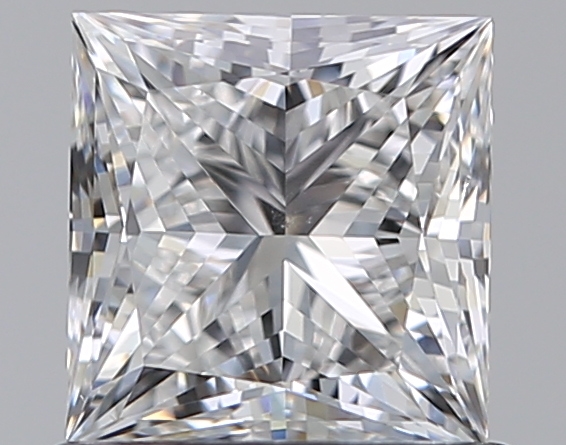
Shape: princess
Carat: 0.8
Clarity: VS2
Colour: E
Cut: EX
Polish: VG
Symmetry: VG
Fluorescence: N
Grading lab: GIA
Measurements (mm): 5.08 x 4.93 x 3.56